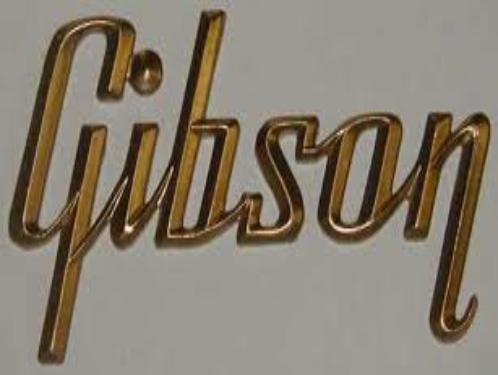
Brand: Gibson
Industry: Clothes